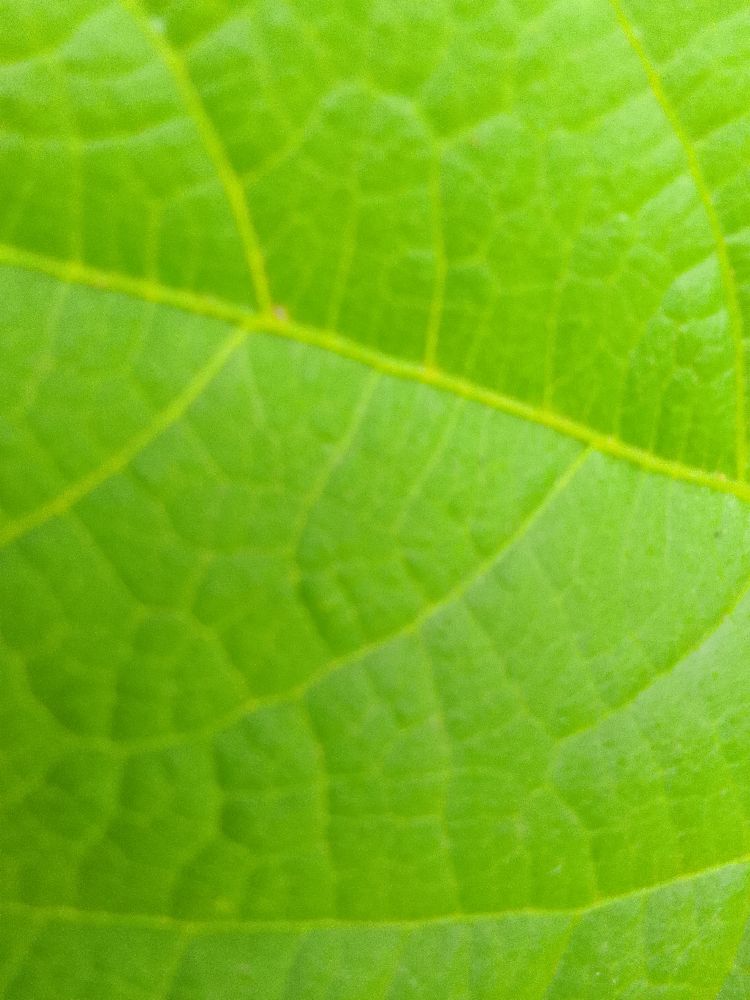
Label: healthy